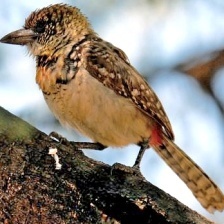
Species: D-ARNAUDS BARBET
Scientific name: TRACHYPHONUS DARNAUDII